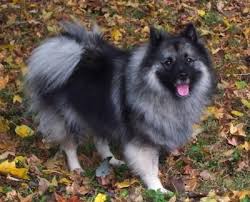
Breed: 223-n000092-keeshond